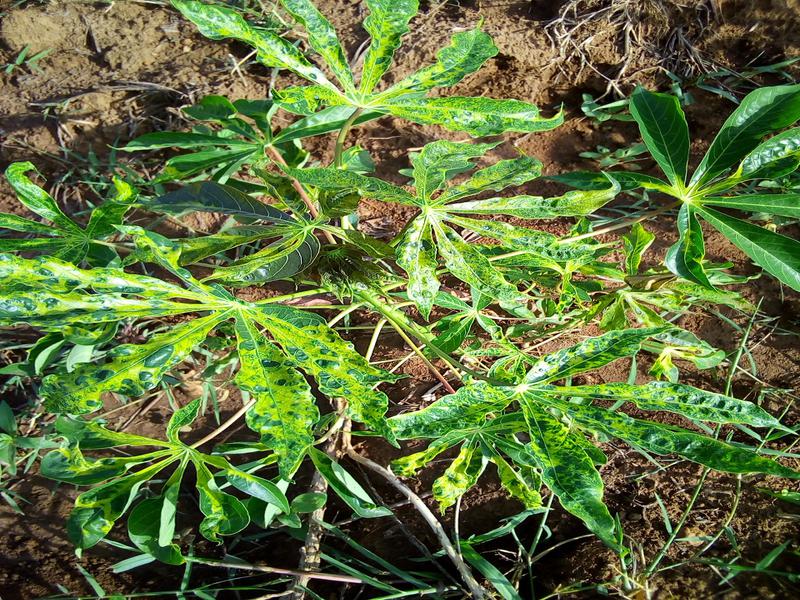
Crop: cassava
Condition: mosaic_disease